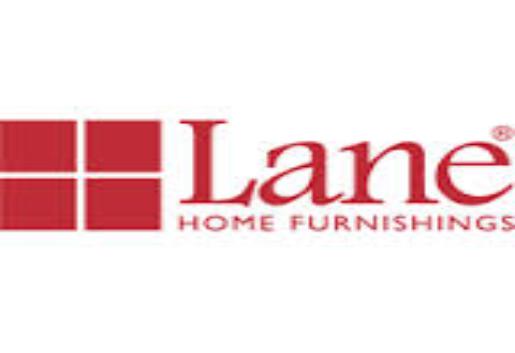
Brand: Lane Furniture
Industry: Necessities